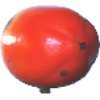
Label: Kaki 1